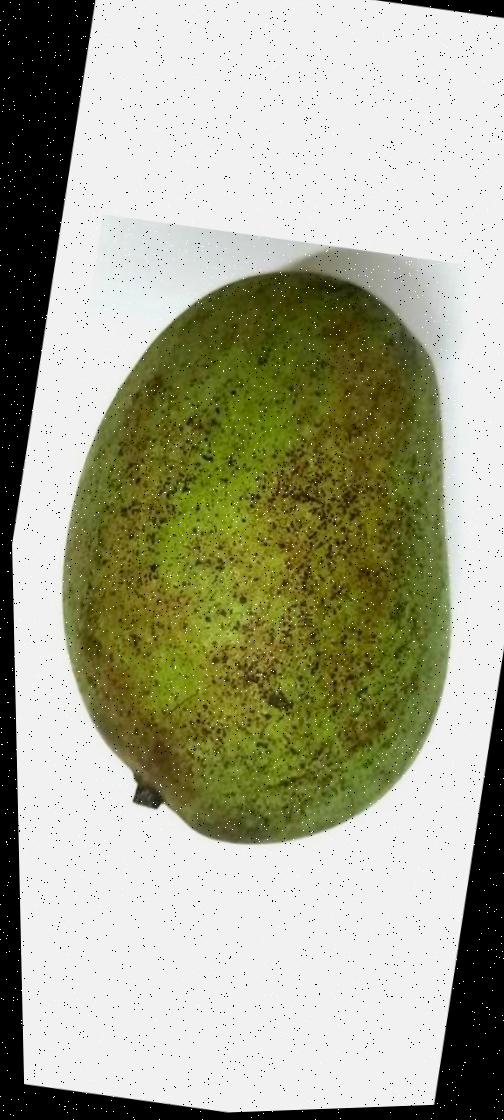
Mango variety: Shada